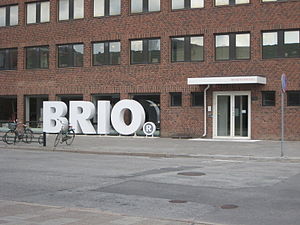
BRIO
BRIO's nuværende hovedkontor i Malmö.
BRIO er en svensk legetøjsproducent, der laver trælegetøj. Mest kendt er nok de små legetøjstog og baner af træ, som er efterlignet af flere andre firmaer. Firmaet var længe bosat i Osby i det nordøstlige Skåne men har nu hovedkontor i Malmö. Firmaets legetøjsmuseum, Lekoseum, er dog stadig at finde i Osby.